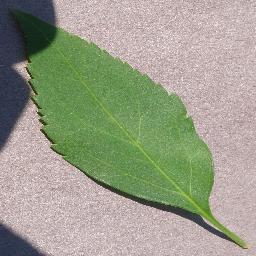
Label: Cherry___healthy